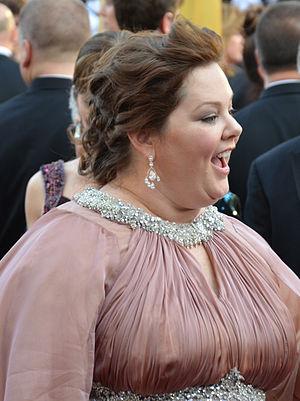
Melissa Ann McCarthy est une actrice, scénariste et productrice américaine née le 26 août 1970 à Plainfield,